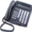
Label: telephone